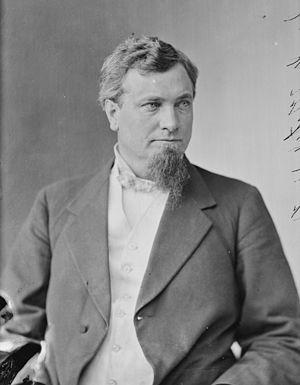
Depuis l'indépendance des États-Unis, l'État de Pennsylvanie élit deux sénateurs, membres du Sénat fédéral.